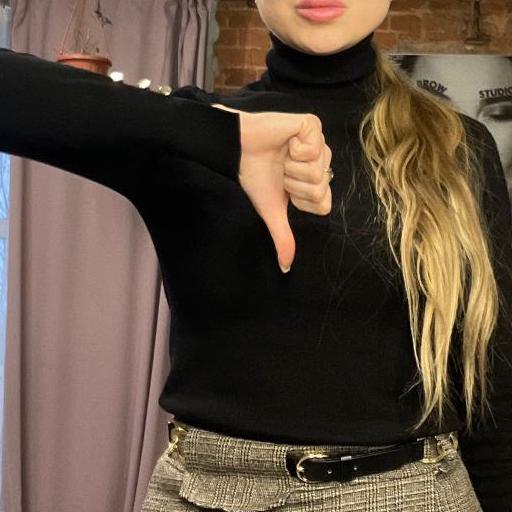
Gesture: dislike